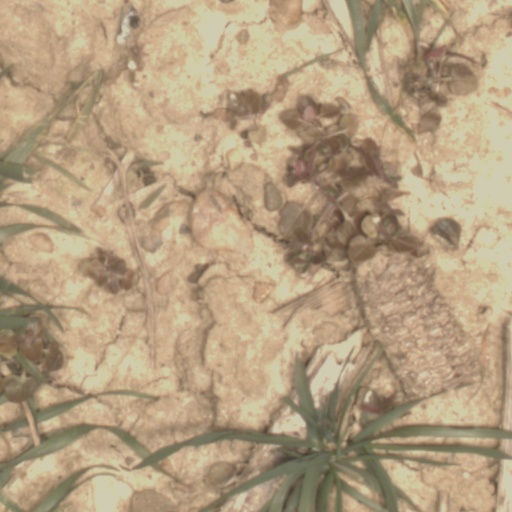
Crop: wheat